Loutrochori, Pella

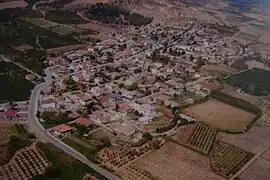
Panoramic view of Loutrochori in May 2004.

Loutrochori(on) meaning "bath town"; formerly "Paina", Πάινα and "Bania", Μπάνια meaning "baths") is a village in the Pella regional unit, of Macedonia in Greece. Previously part of the community of Petraia, it became a separate community in 2020. According to the 2021 census, it has a population of 399. The village is on a hill and thus it has a view of the surrounding countryside.